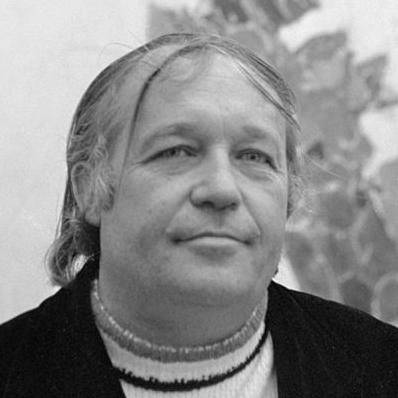
Age: 44